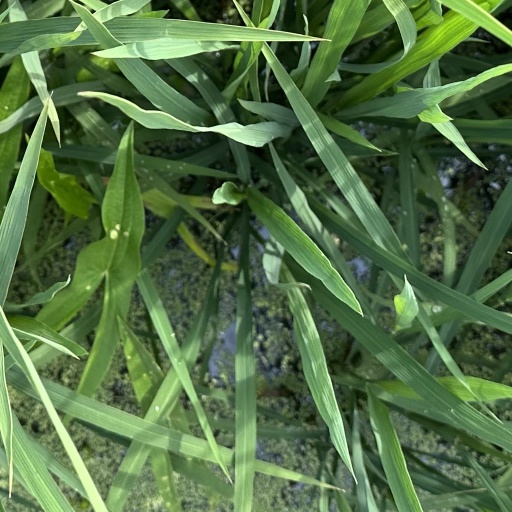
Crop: rice